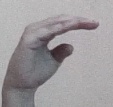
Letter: jeem